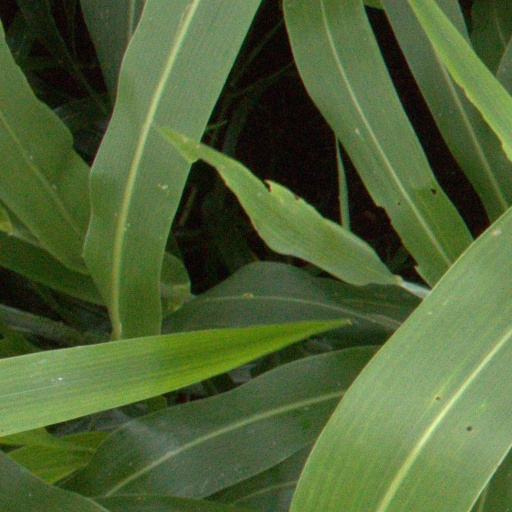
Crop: sorghum